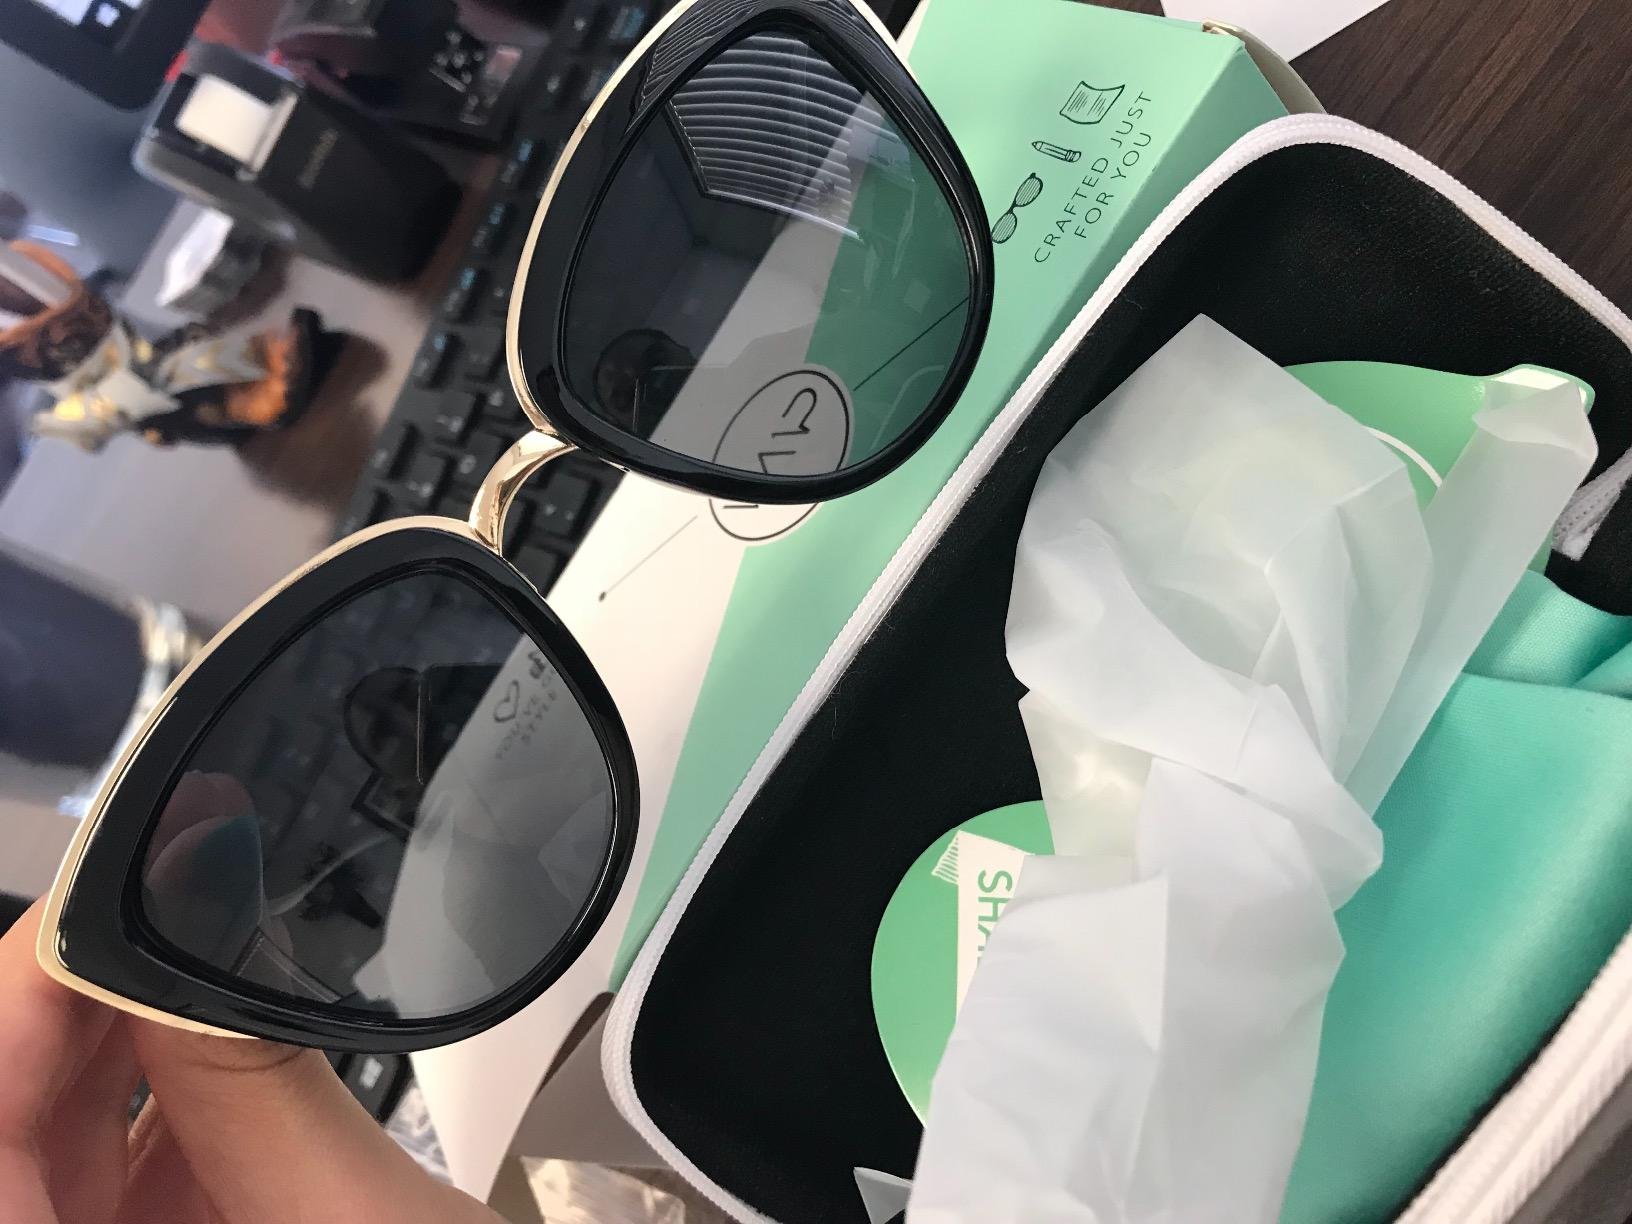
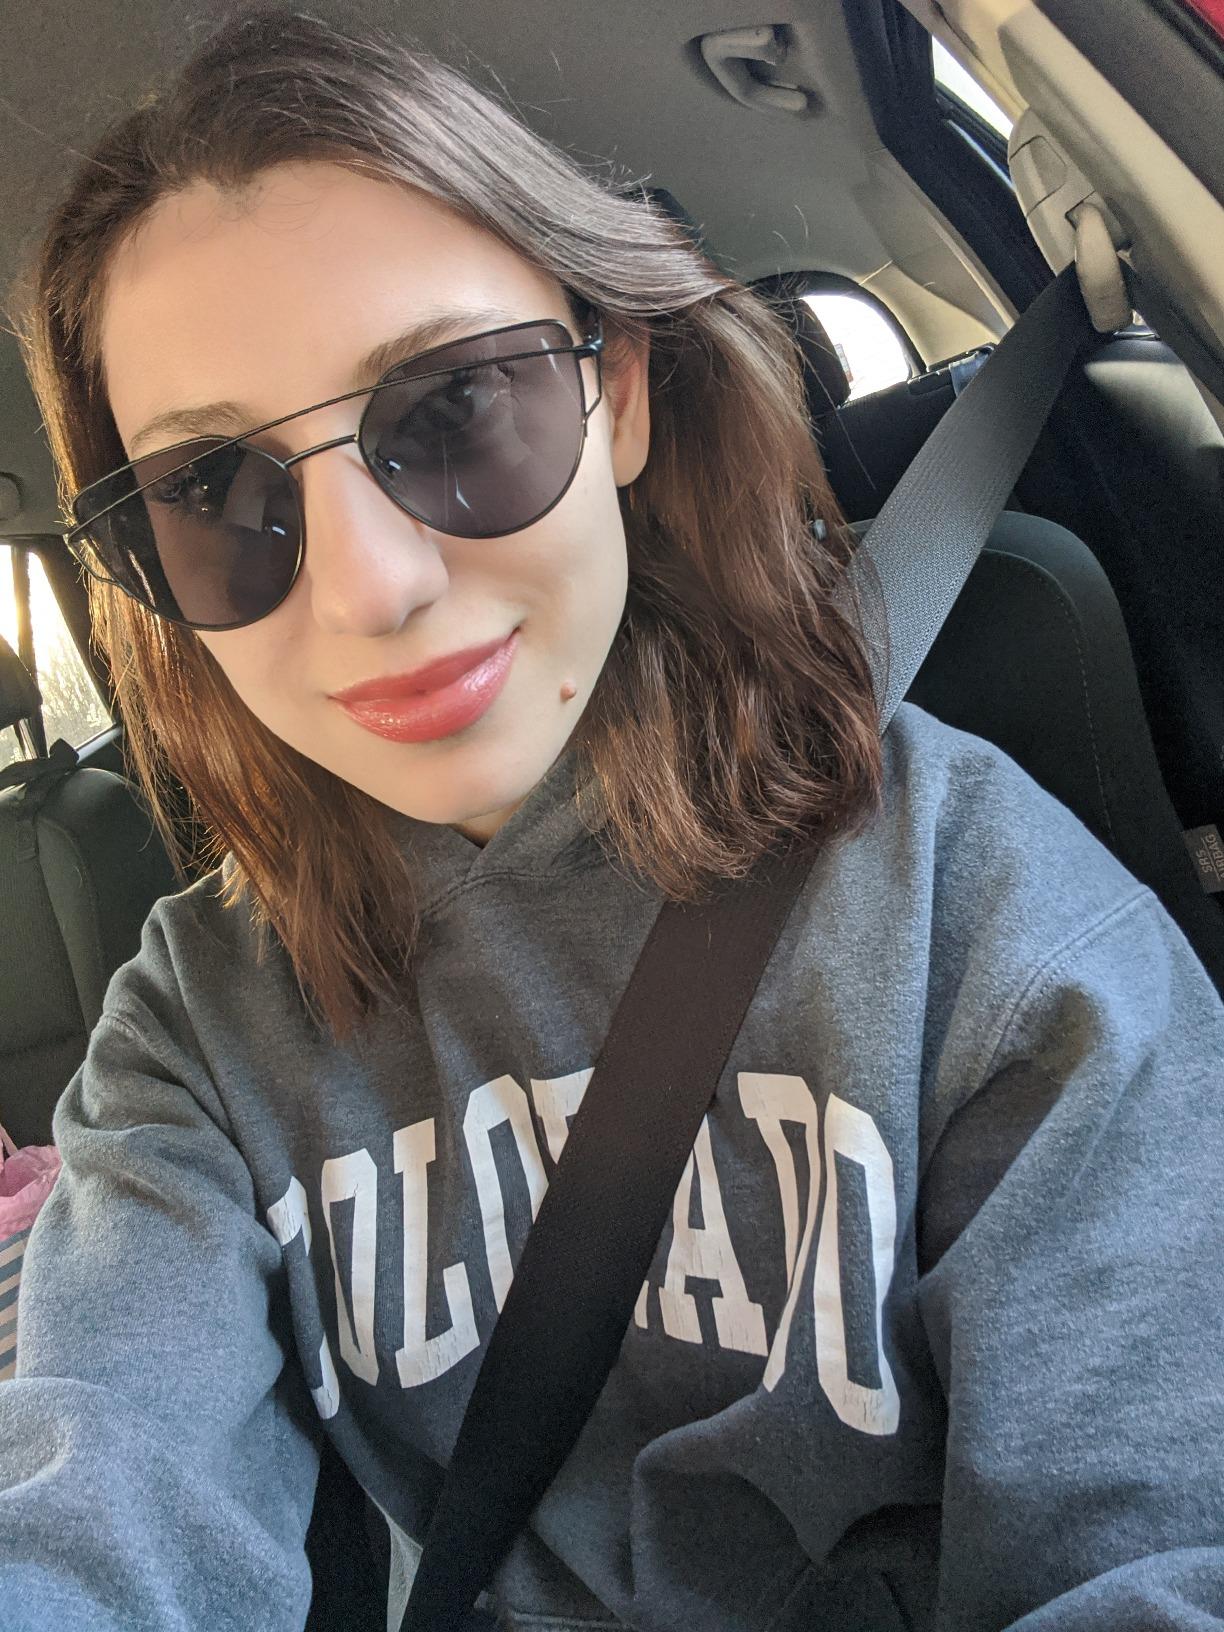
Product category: accessories_sunglasses
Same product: no